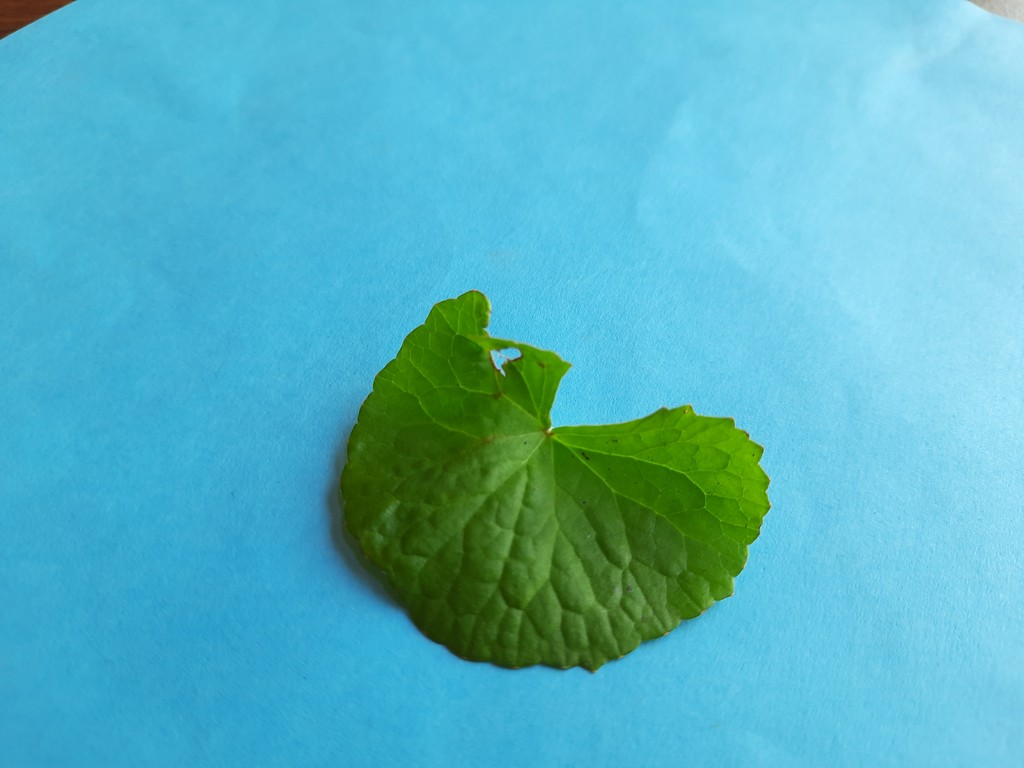
Label: Unhealthy